Thorney Toll

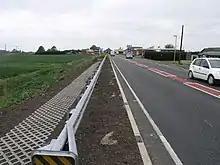

Thorney Toll is a hamlet in Fenland District, in the Isle of Ely, Cambridgeshire, England. The hamlet sits either side of the A47 between Guyhirn and Peterborough. It is 12 miles from Wisbech. The population is included in the civil parish of Wisbech St Mary.